K. Sukumaran (journalist)

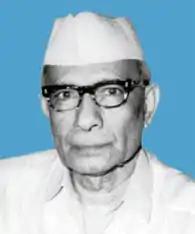

Kunhiraman Sukumaran (8 January 1903 – 18 September 1981), was the editor of "Kerala Kaumudi Daily". He served as the President of Sree Narayana Dharma Paripalana Yogam during 1953-54.